Leda Richberg-Hornsby

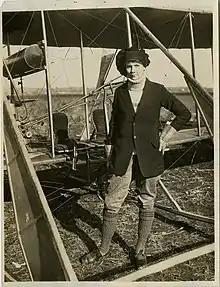
Leda Richberg-Hornsby, 1916

Leda Richberg-Hornsby (November 1886 – August 25, 1939) was an American pilot and suffragist. She was the first female graduate of the Wright Flying School in Dayton, Ohio, and the eighth woman in the United States to receive a pilot's license.